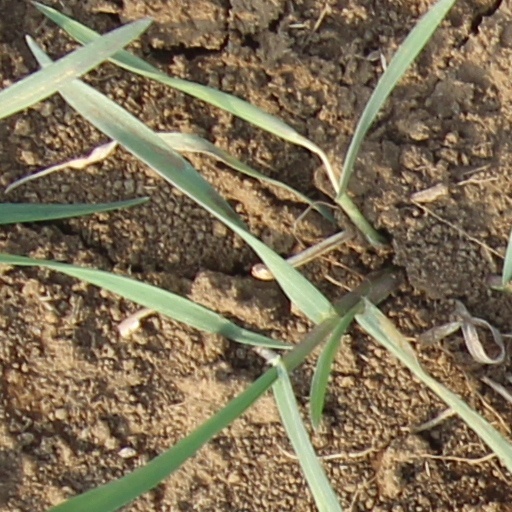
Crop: wheat